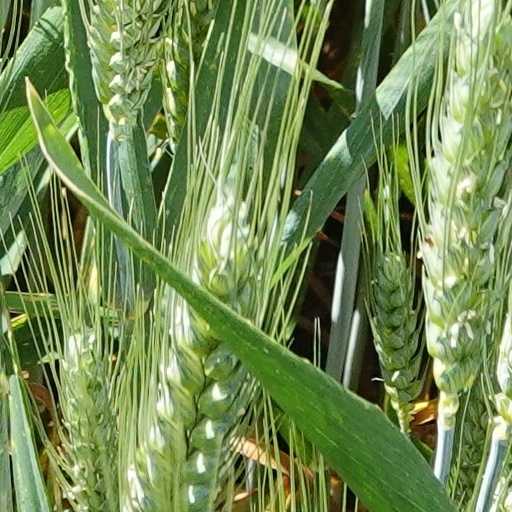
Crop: wheat